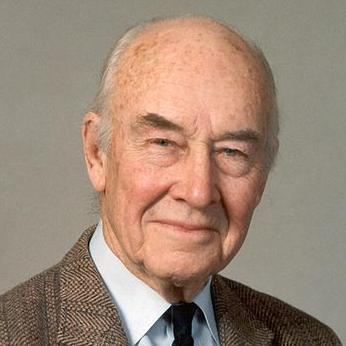
Age: 83